Odysseus

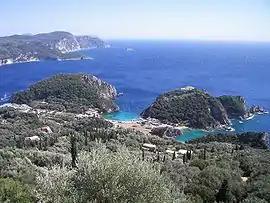
The bay of Palaiokastritsa in Corfu as seen from Bella vista of Lakones, considered to be the place where Odysseus disembarked and met Nausicaa for the first time. The rock in the sea near the horizon at the top centre-left is held by the locals to be the mythical petrified ship of Odysseus.

Frederick Rolfe's "The Weird of the Wanderer" (1912) has the hero Nicholas Crabbe (based on the author) travelling back in time, discovering that he is the reincarnation of Odysseus, marrying Helen, being deified and ending up as one of the three Magi.